William Tubman

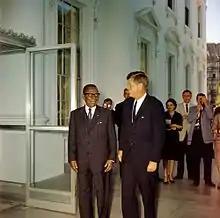
William Tubman and JFK at the White House in 1961

A U.S. Peace Corps program began in Liberia which would run until 1990 when Civil war broke out.